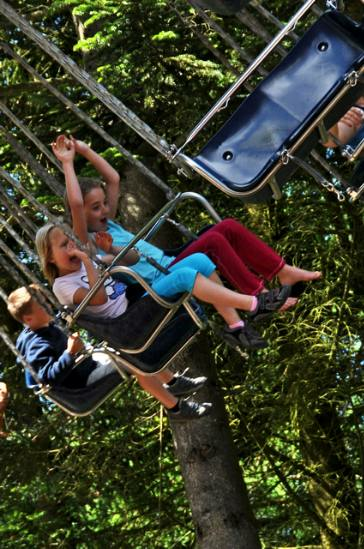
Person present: Yes